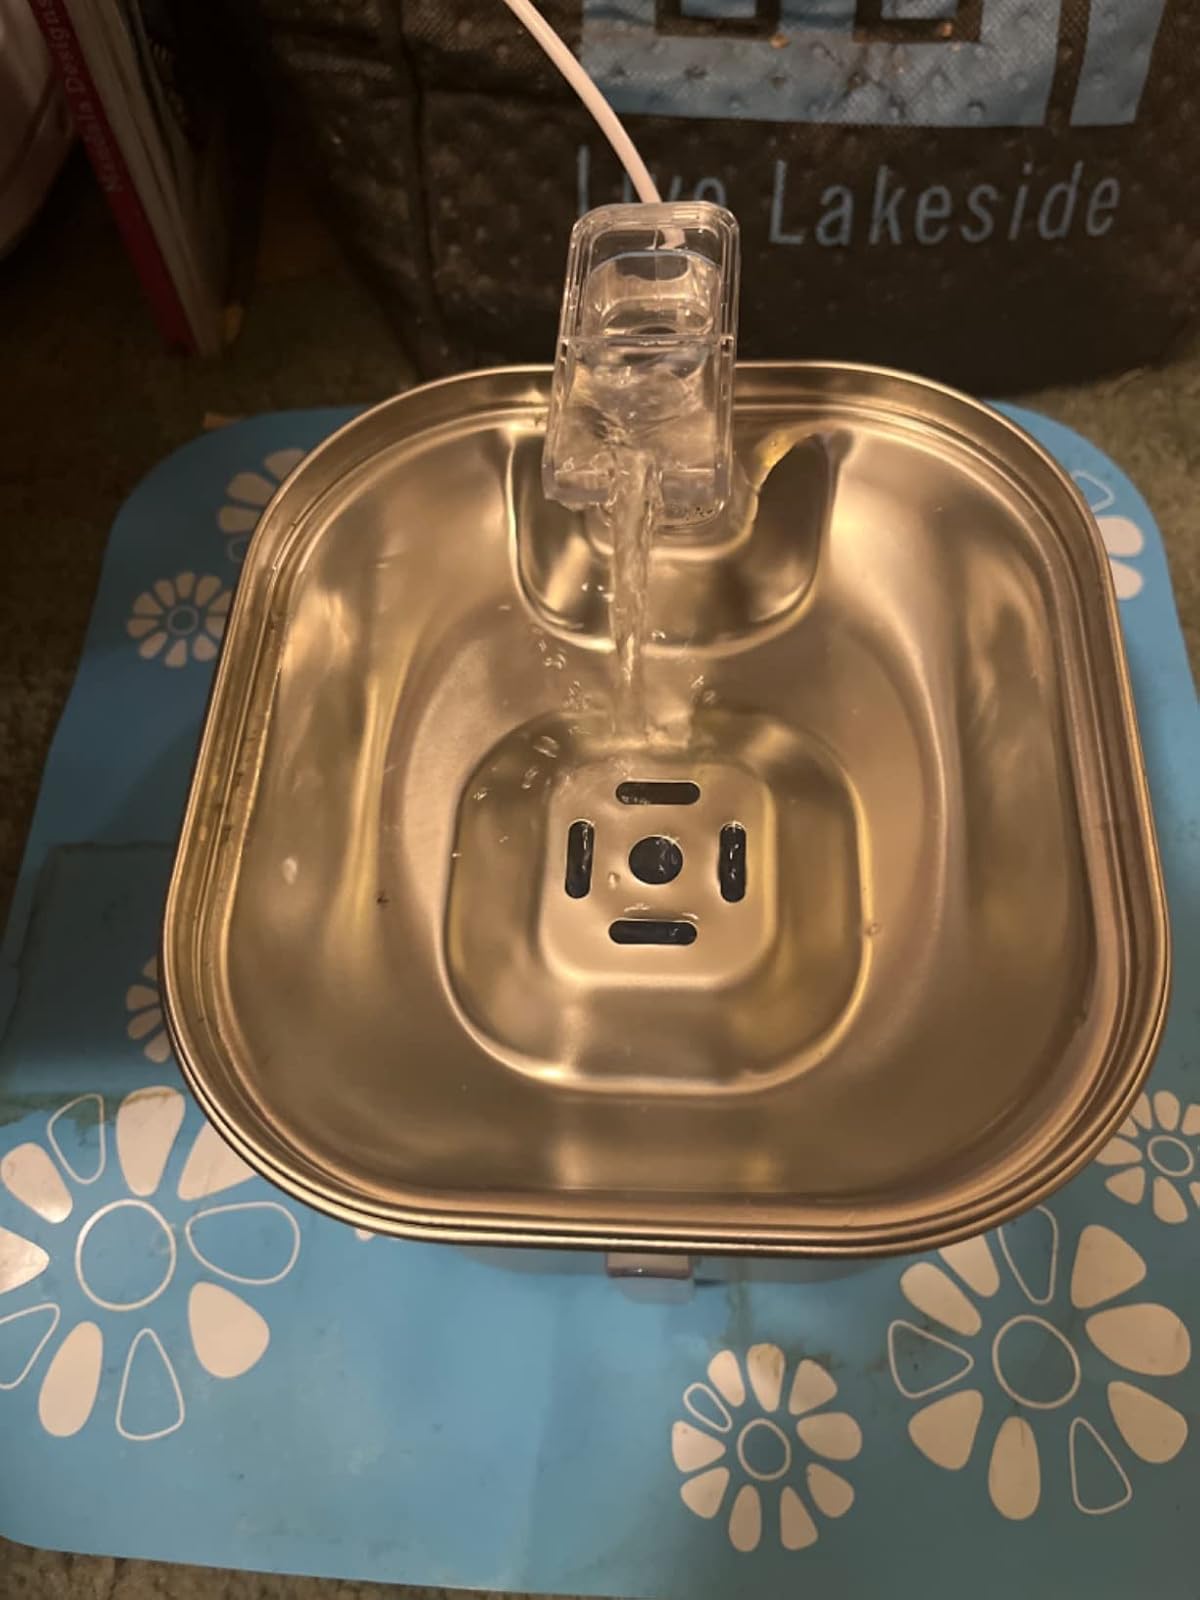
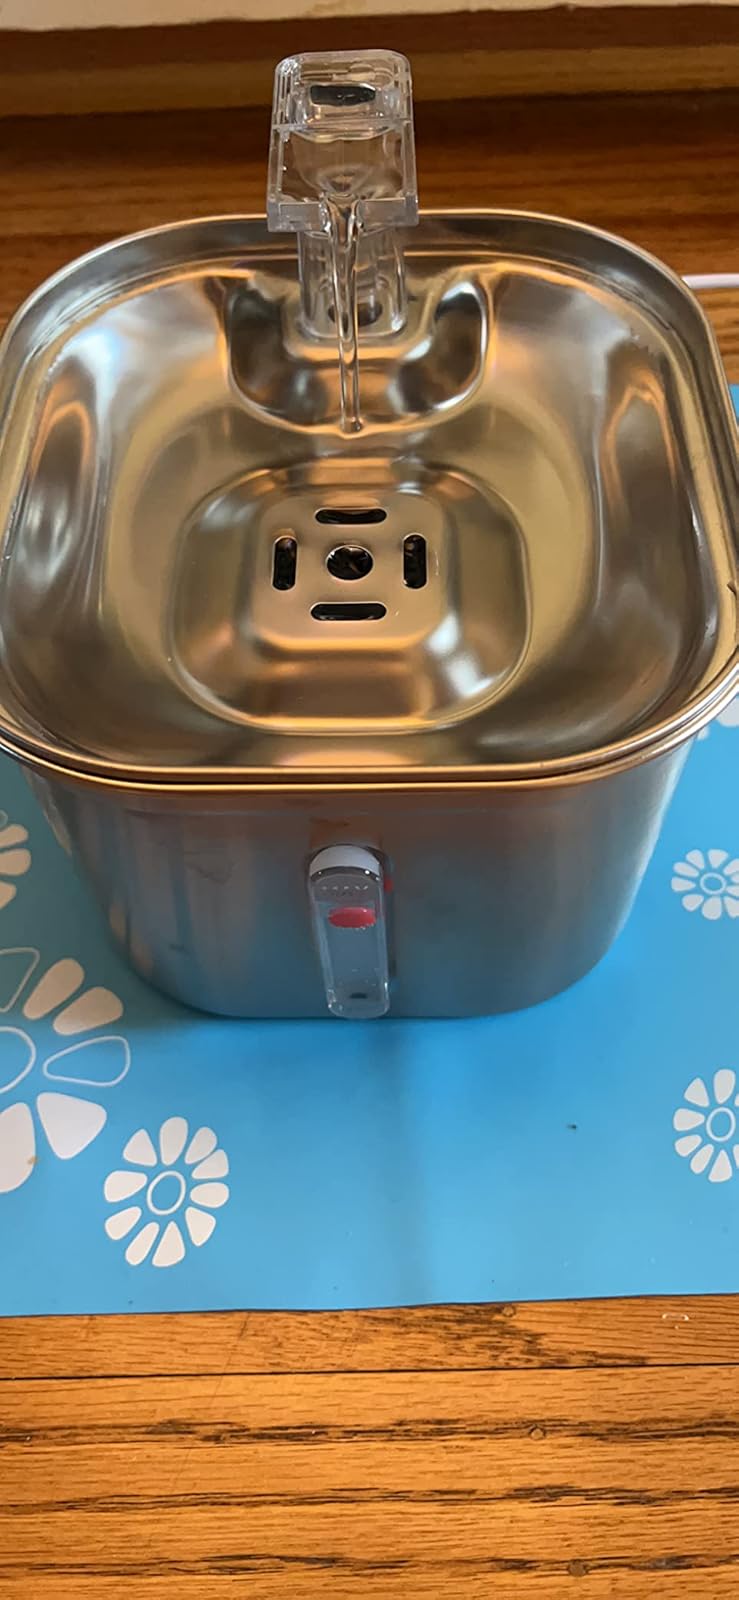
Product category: items_bowl
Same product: yes